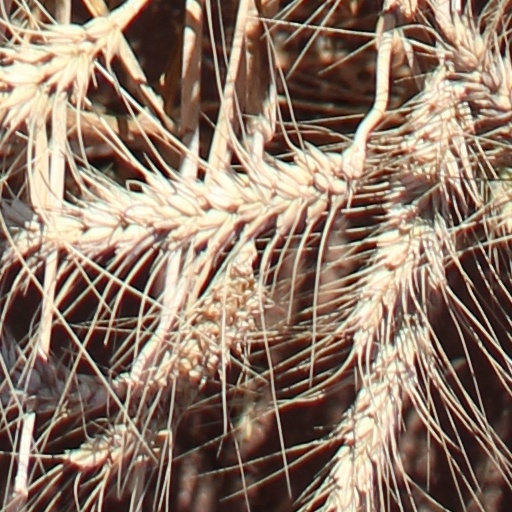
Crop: wheat